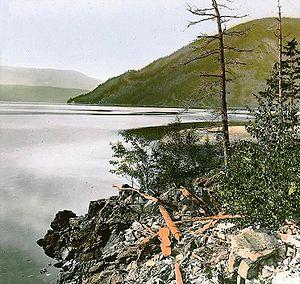
Photographie, diapositive sur verre, Lac Shuswap sur la route du C. P., près de Sicamous, C.-B., 1889, copie réalisée vers 1902, William McFarlane Notman, Plaque sèche à la gélatine, 8 x 10 cm